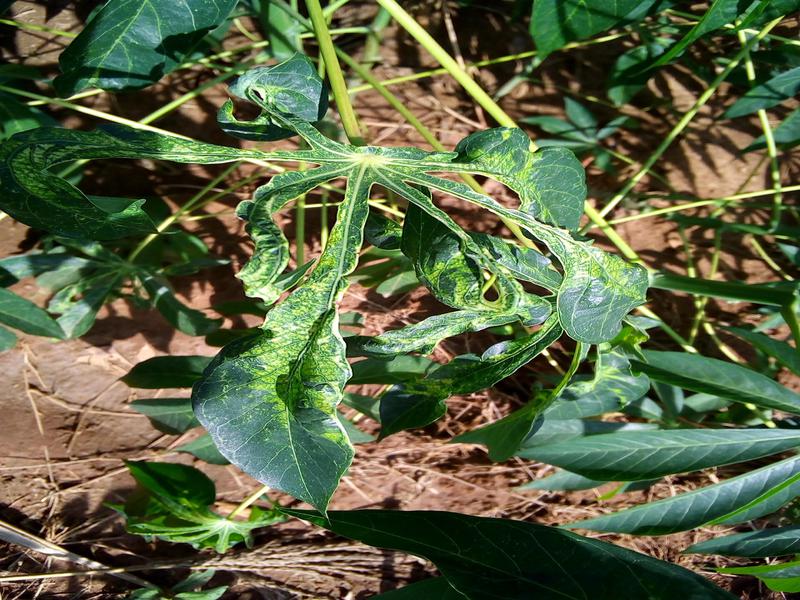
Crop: cassava
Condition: mosaic_disease